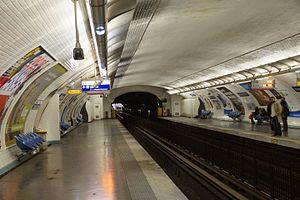
Mouton-Duvernet est une station de la ligne 4 du métro de Paris, située dans le 14ᵉ arrondissement de Paris.